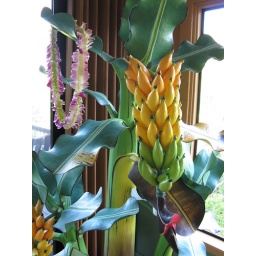
The wooden banana tree in the living room lends a colorful and whimsical touch to the place.